Cinta Laura

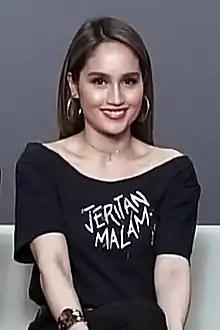
Cinta Laura in 2019

Kiehl was appointed ambassador of anti-violence against women and children by the Indonesian Ministry of Women Empowerment and Child Protection in 2019.